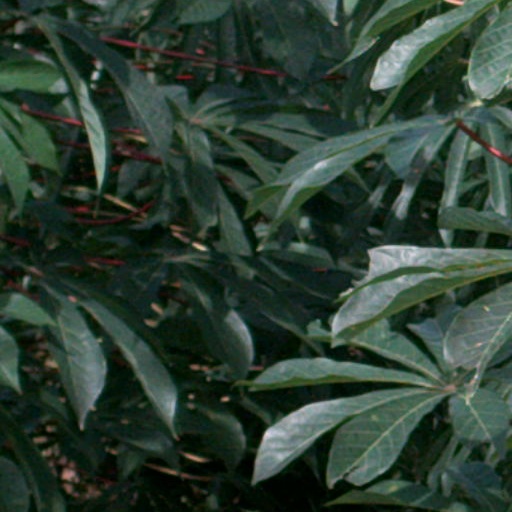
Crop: cassava